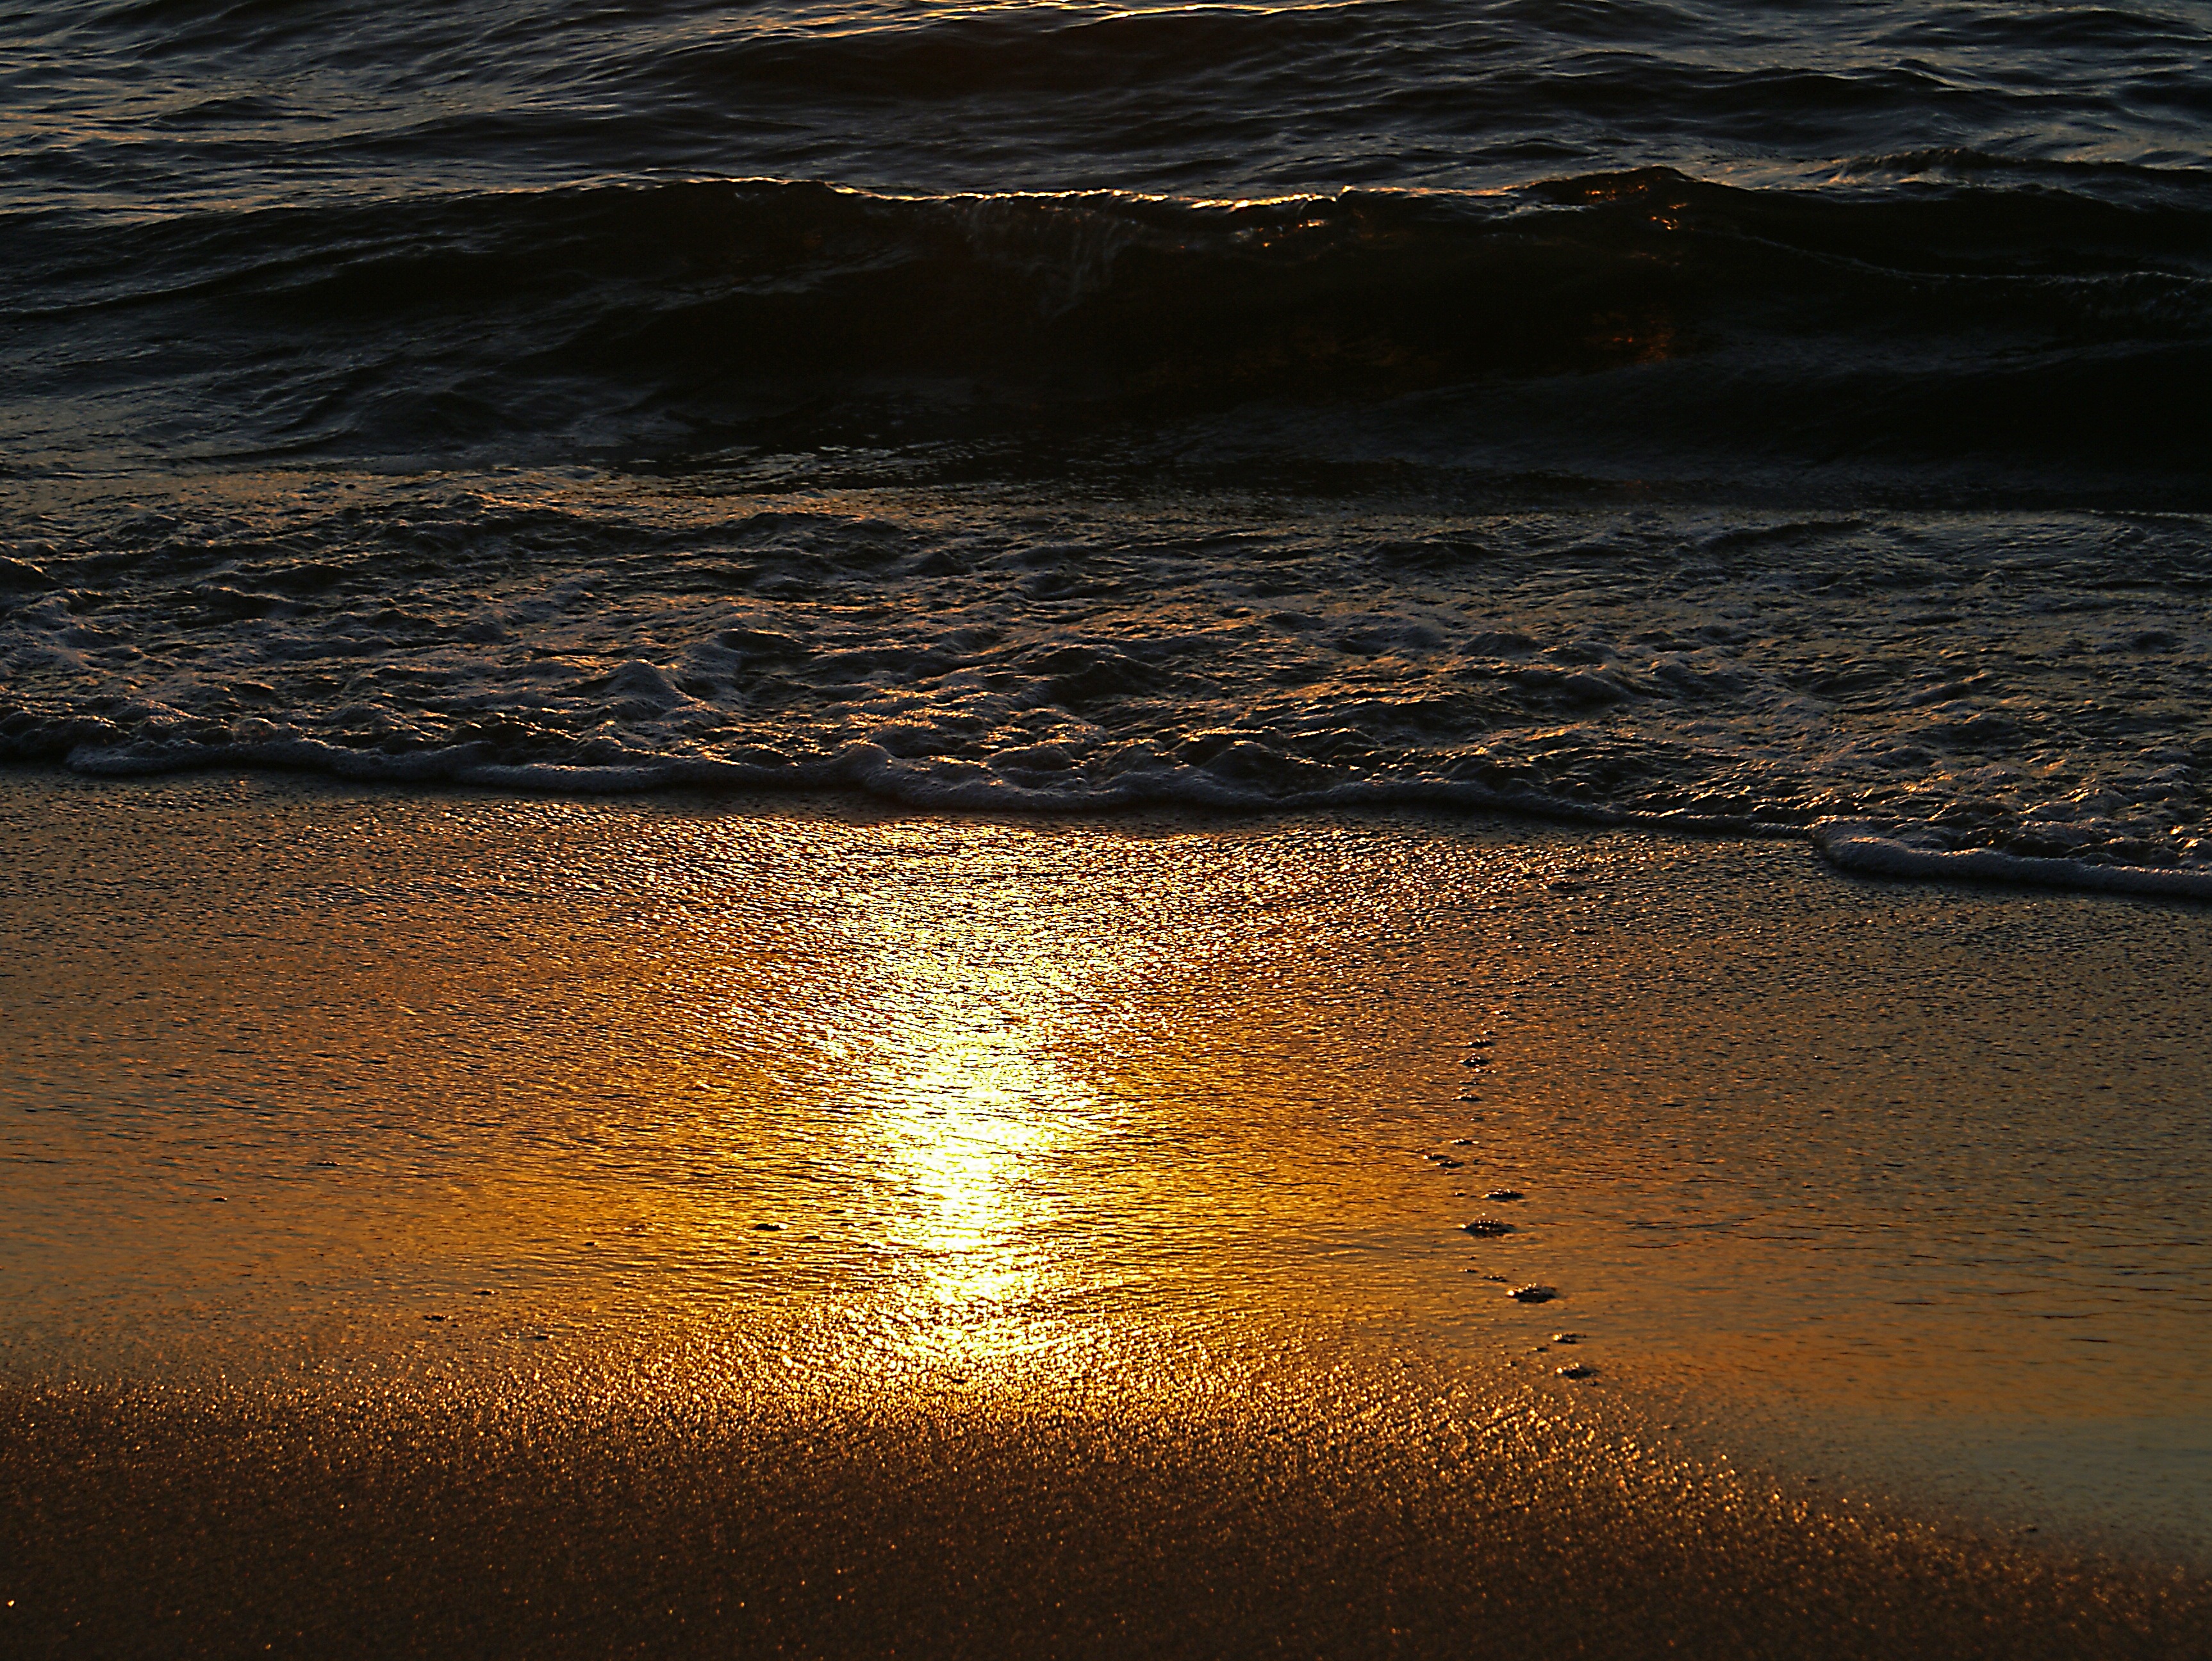
beach, sea, coast, water, nature, sand, rock, ocean, horizon, light, cloud, sun, sunrise, sunset, sunlight, morning, shore, wave, dawn, tide, summer, shoreline, dusk, evening, twilight, reflection, material, body of water, waves, relaxation, gloss, polish, the baltic sea, wet sand, grains of sand, atmospheric phenomenon, wind wave